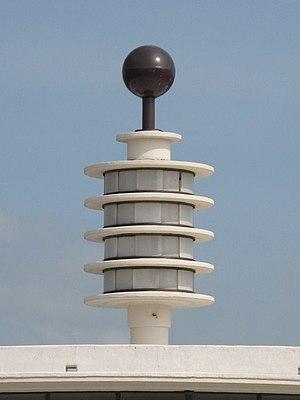
Southgate est une station du métro de Londres située au nord de la ville.